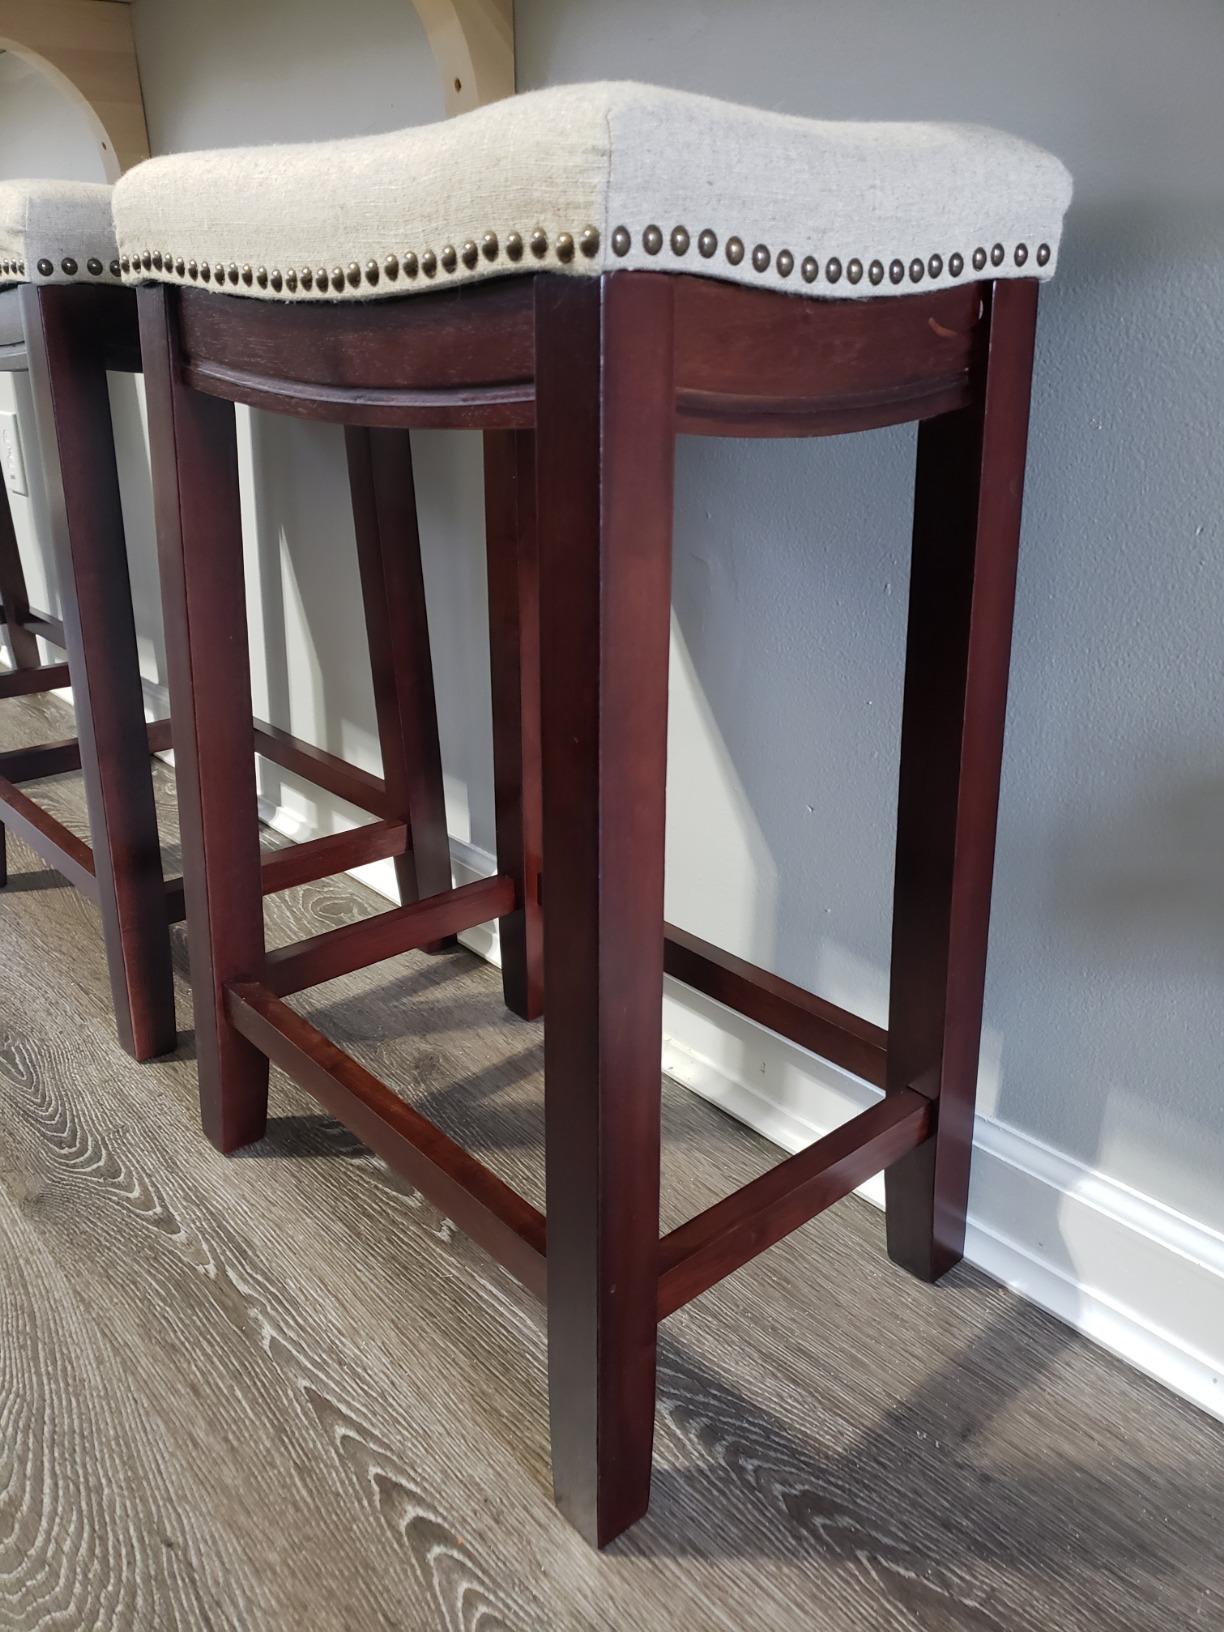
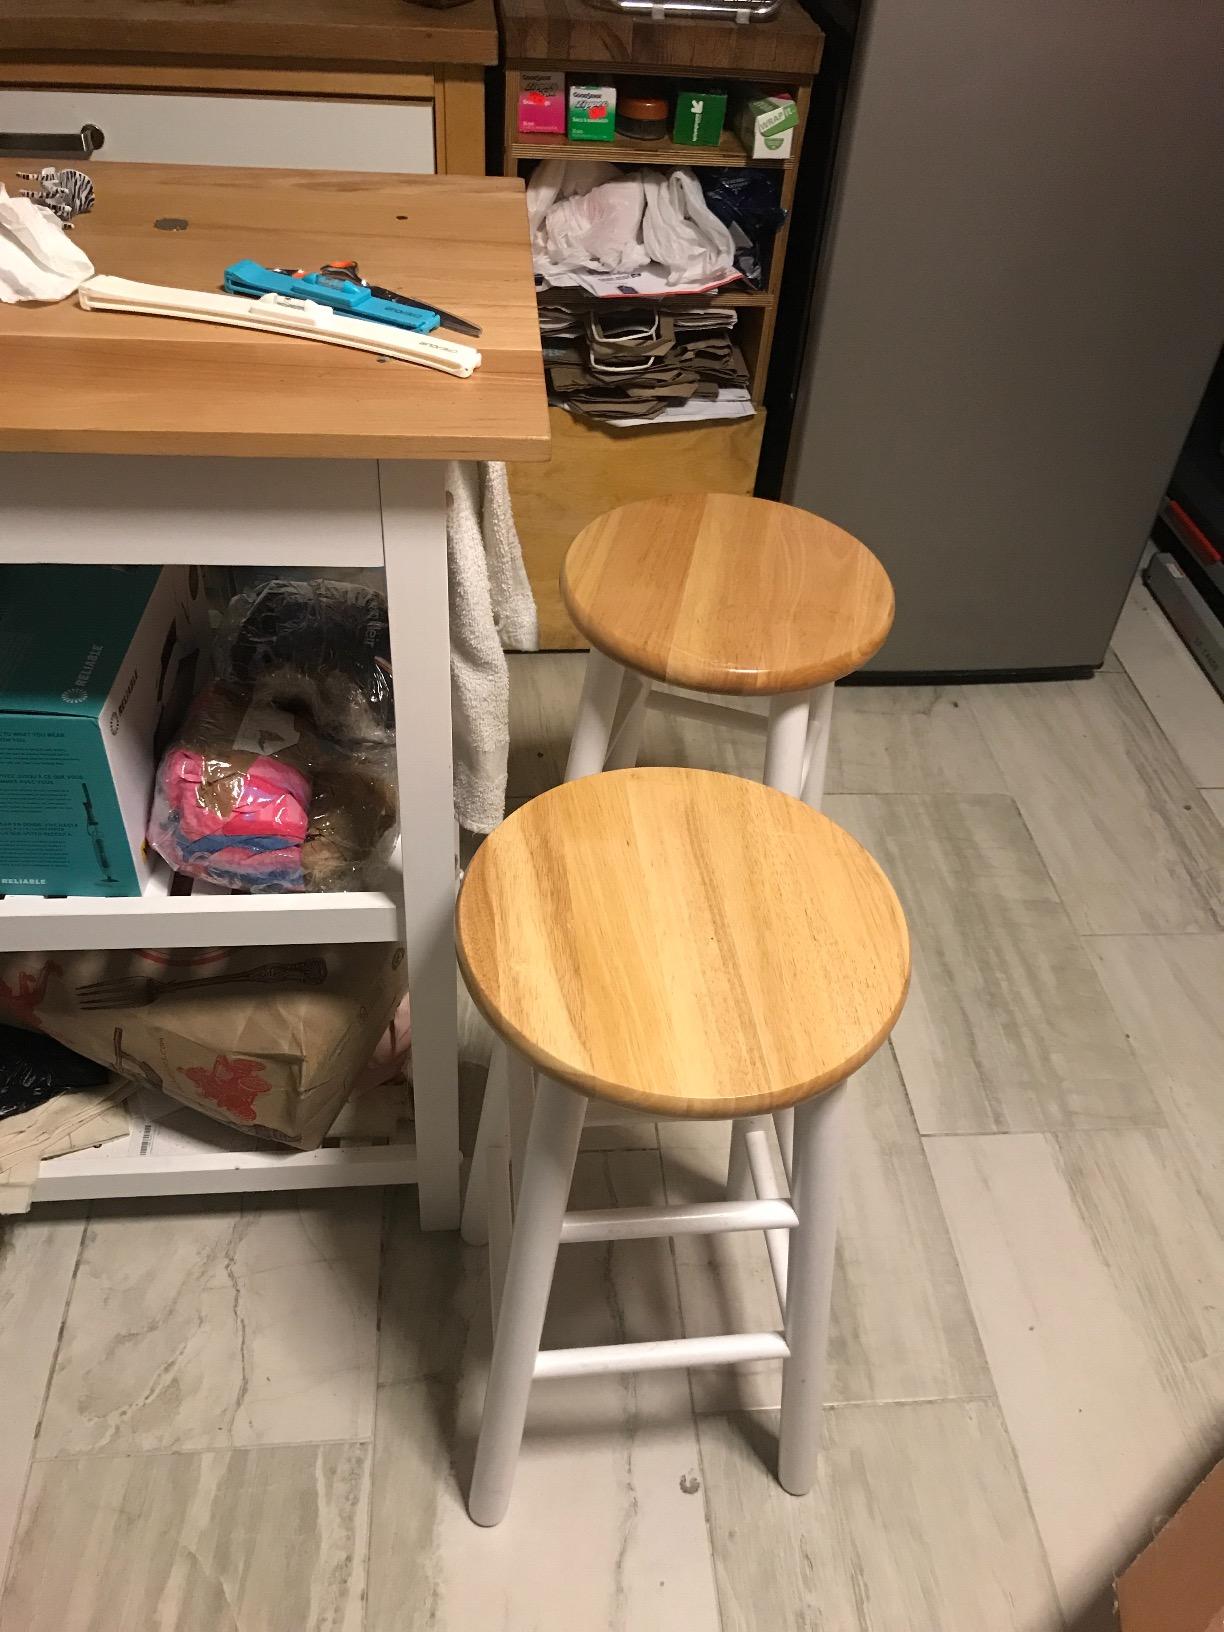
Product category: stool
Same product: no